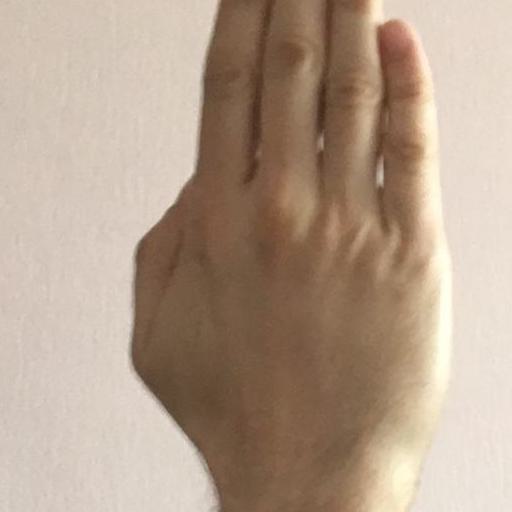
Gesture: stop_inverted